Walter Schmid

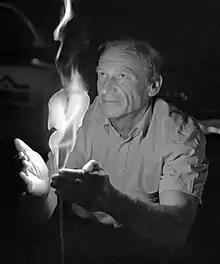
Schmid with the Kompogas in 2005

Walter Schmid (born 8 November 1944) is a Swiss entrepreneur. He is merited with the development of the Kompogas-Process around 1989, and the Kompogas company founded in 1991 (since 2011 Axpo Kompogas AG, since 2014 Hitachi Zosen Inova AG) both well-known in Switzerland. The seat of his construction company is Glattbrugg.